Prostitute (1980 film)

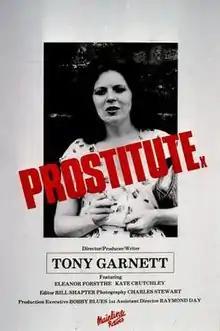
Theatrical release poster

Prostitute is a 1980 British drama film, the directorial debut of Tony Garnett who also wrote and produced the film.